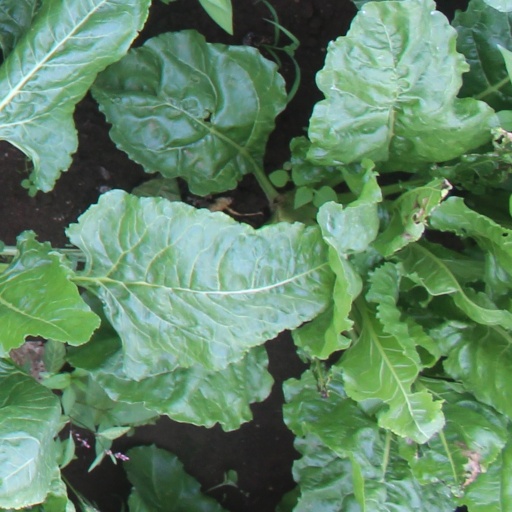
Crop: sugar beet